Yogibo

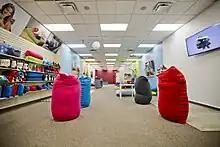
An Yogibo Store in Coquitlam, Canada

In 2019, Yogibo partnered with Lucasfilm and Disney to introduce a Star Wars furniture collection. In November 2020, the company introduced Jogoball, a screen-less interactive game ball. It uses a six-axis motion detection technology and smart audio technology that pairs with a mobile application.